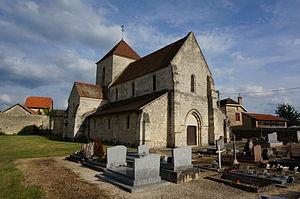
à Breuil (Marne).
Breuil-sur-Vesle, précédemment nommée Breuil jusqu'en novembre 2018, est une commune française, située dans le département de la Marne en région Grand Est.
L'église de Breuil-sur-Vesle est une église gothique construite au XIIᵉ siècle, dédiée à Notre-Dame et située à Breuil-sur-Vesle.